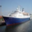
Label: ship